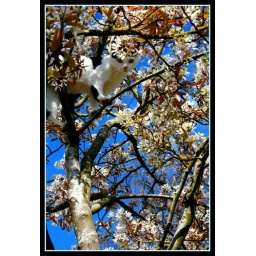
cat in tree